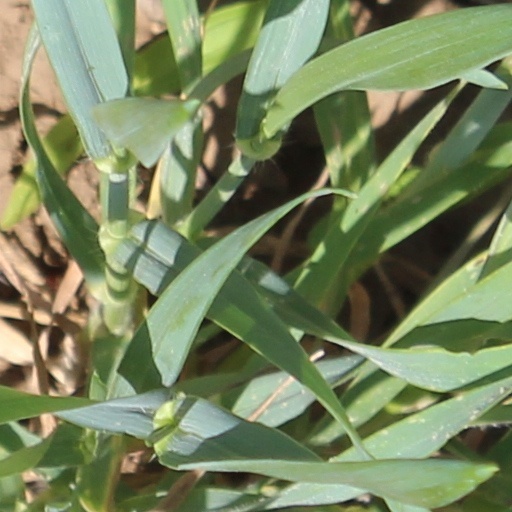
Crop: wheat